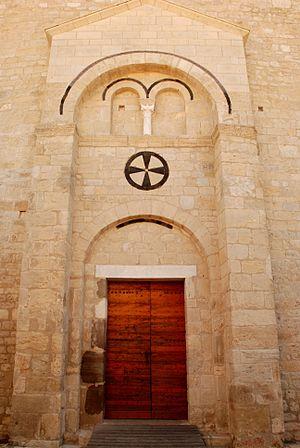
France - Languedoc - Aude - Église Saint-Jean l’Évangéliste d'Ouveillan
L'église Saint-Jean-l'Évangéliste est une église romane située à Ouveillan dans le département français de l'Aude en région Occitanie.